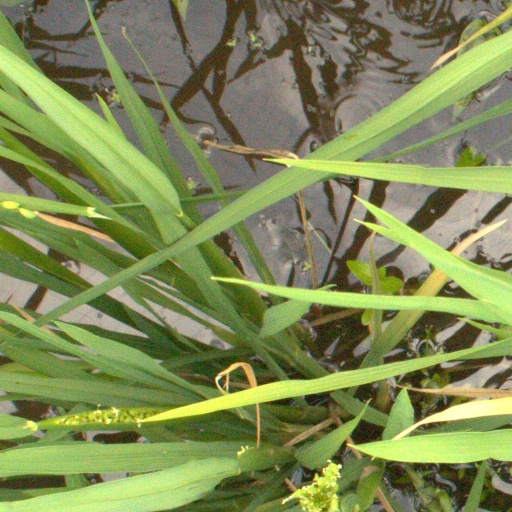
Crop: rice